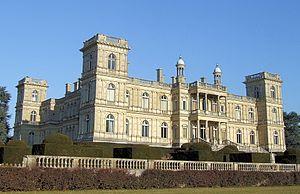
Ferrières-en-Brie - Château de Ferrières - Vue d'ensemble
Le château de Ferrières, situé en Seine-et-Marne sur les communes de Ferrières-en-Brie pour son bâti et de Pontcarré pour son parc à l'anglaise, a été aménagé à partir de 1829 par Joseph Paxton pour le baron James de Rothschild. Le château, élevé de 1855 à 1859, fut inauguré le 16 décembre 1862 par Napoléon III.